Iraqi Ground Forces

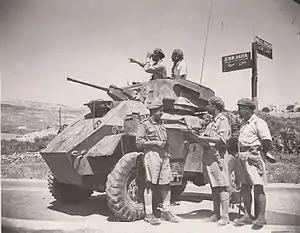
Iraqi army troops led by Taher Abdel Ghafour and with a Humber Armoured Car in the city of Jenin, 1948.

The 1948 Arab–Israeli War was the first combat experience of independent Iraqi forces after the Second World War, and its first war outside its territory. Baghdad joined the Arab states in their opposition to the creation of the Jewish national homeland in Palestine, and in May 1948 sent a sizeable force to help crush the recently independent state of Israel. The Iraqi Army by then boasted 21,000 men in 12 brigades, with the Royal Iraqi Air Force having a force of 100 aircraft (mostly British); sending initially 5,000 men in four infantry brigades and an armoured battalion with corresponding support personnel. Iraq continuously sent reinforcements to its expeditionary force, peaking at 15–18,000 men. Iraq also contributed 2,500 volunteers to the Arab Liberation Army (ALA), an irregular force commanded by the former Ottoman officer Fawzi al-Qawuqji.